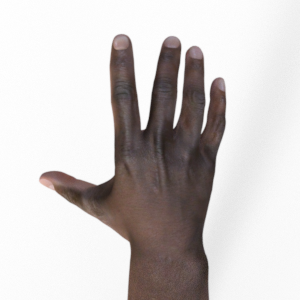
Label: paper